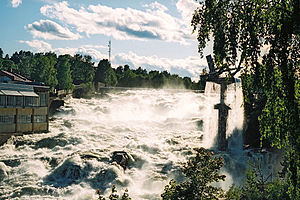
Ringerike / Fakta
Hønefossen
Ringerike er en kommune i Viken fylke i Norge.